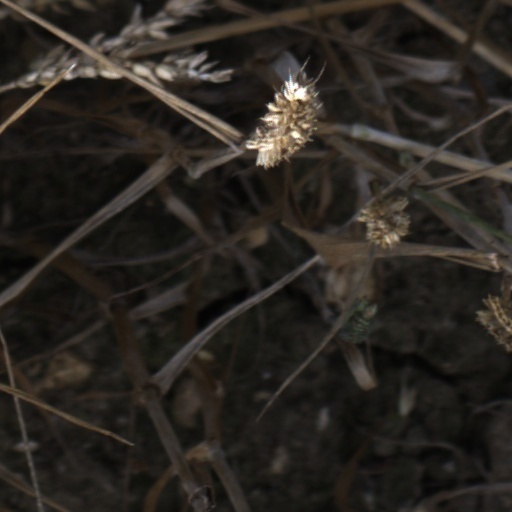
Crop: wheat